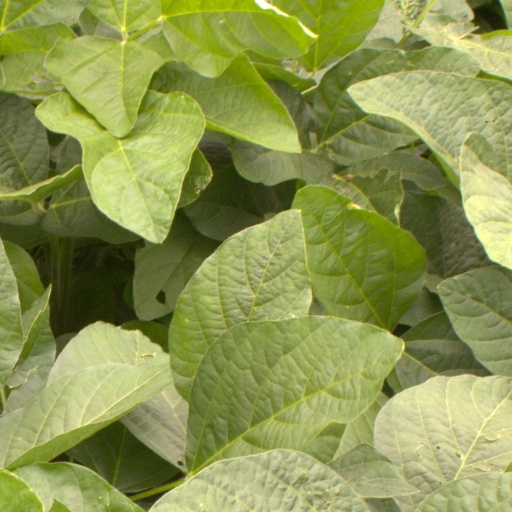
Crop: soybean